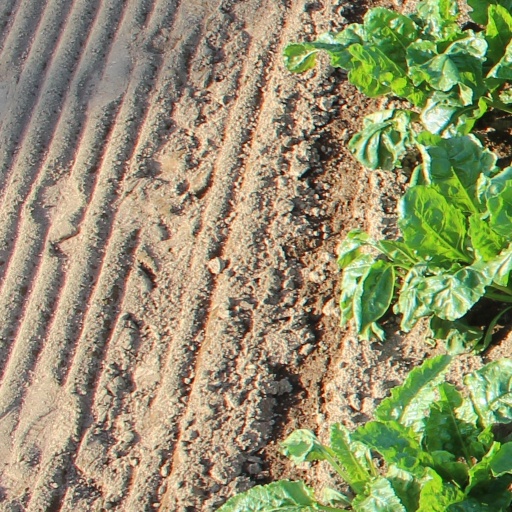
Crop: sugar beet